Berthusen Barn and Privy

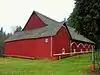
Berthusen Barn

Berthusen Barn and Privy, also called simply Berthusen Barn, is a historical structure located at the 236 acre Berthusen Park in Lynden, Washington. It was built using wood from the area by Hans Christian Berthusen, who was a pioneer resident of Whatcom County, and Jack Jensen. It was completed in 1901.